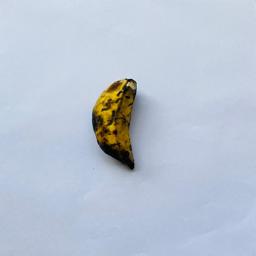
Banana variety: Sabri Kola